My Happy Ending (TV series)

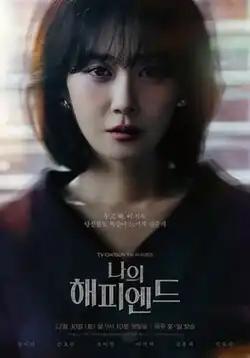
Promotional poster

My Happy Ending is a South Korean television series starring Jang Na-ra, Son Ho-jun, So Yi-hyun, Lee Ki-taek, Kim Hong-pa, and Park Ho-san. It aired on TV Chosun from December 30, 2023, to February 25, 2024 every Saturday and Sunday at 21:10 (KST). It is also broadcast on tvN in selected Southeast Asian countries, and available for streaming on Wavve and Netflix in South Korea, and on Viki and Viu in selected regions.